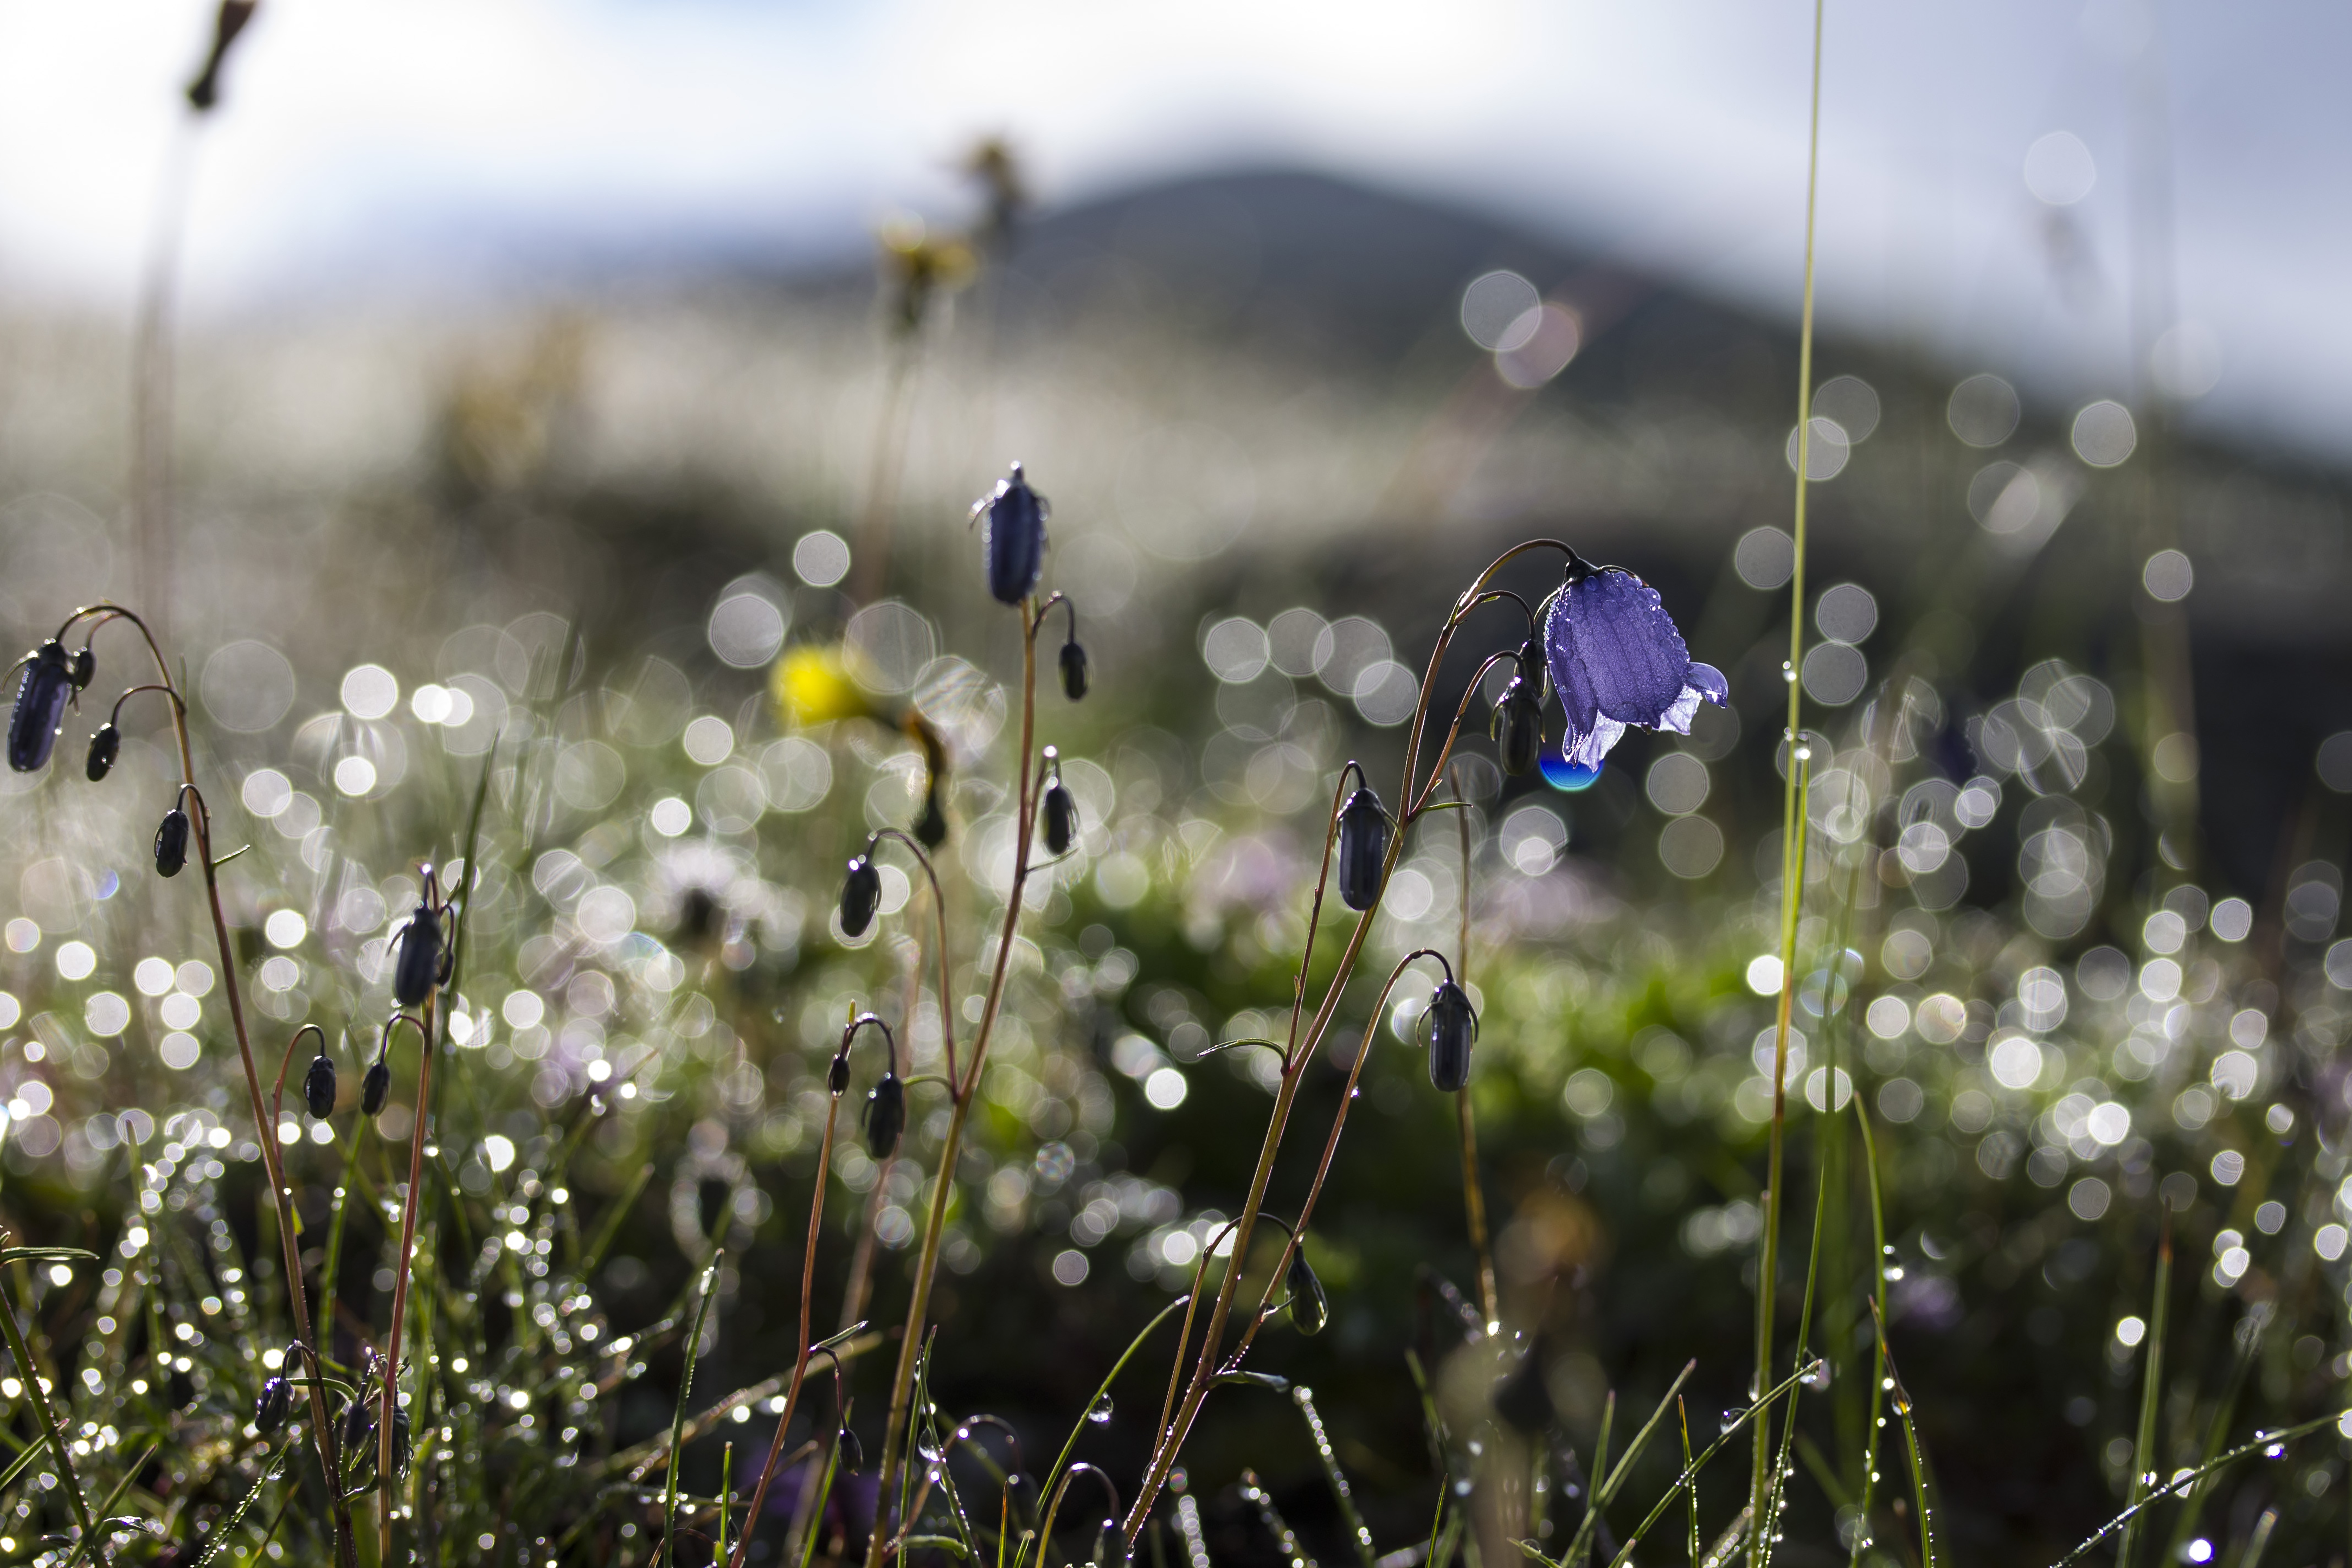
water, nature, grass, blossom, dew, plant, photography, meadow, sunlight, leaf, flower, summer, flora, wildflower, flowers, close up, lights, glamour, bellflower, moisture, macro photography, flowering plant, plant stem, land plant